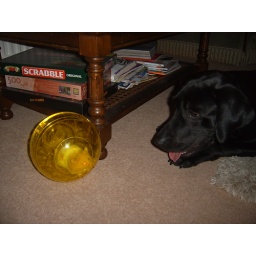
lets play...the dog and the hampster - in the plastic ball...he's real!!!